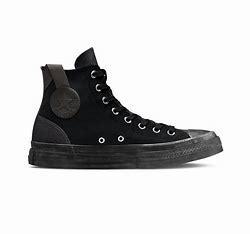
Brand: Converse
Model: Chuck Taylor All Canvas